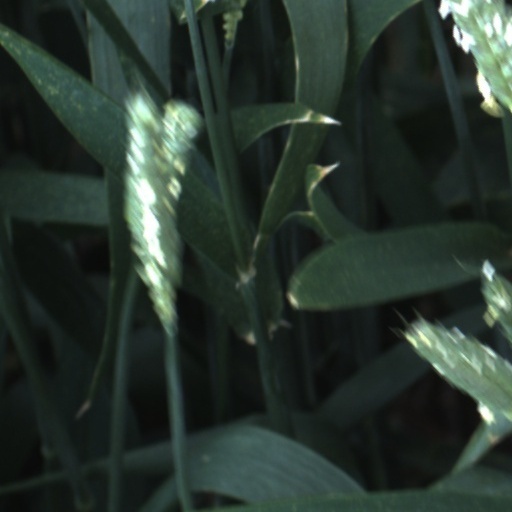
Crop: wheat